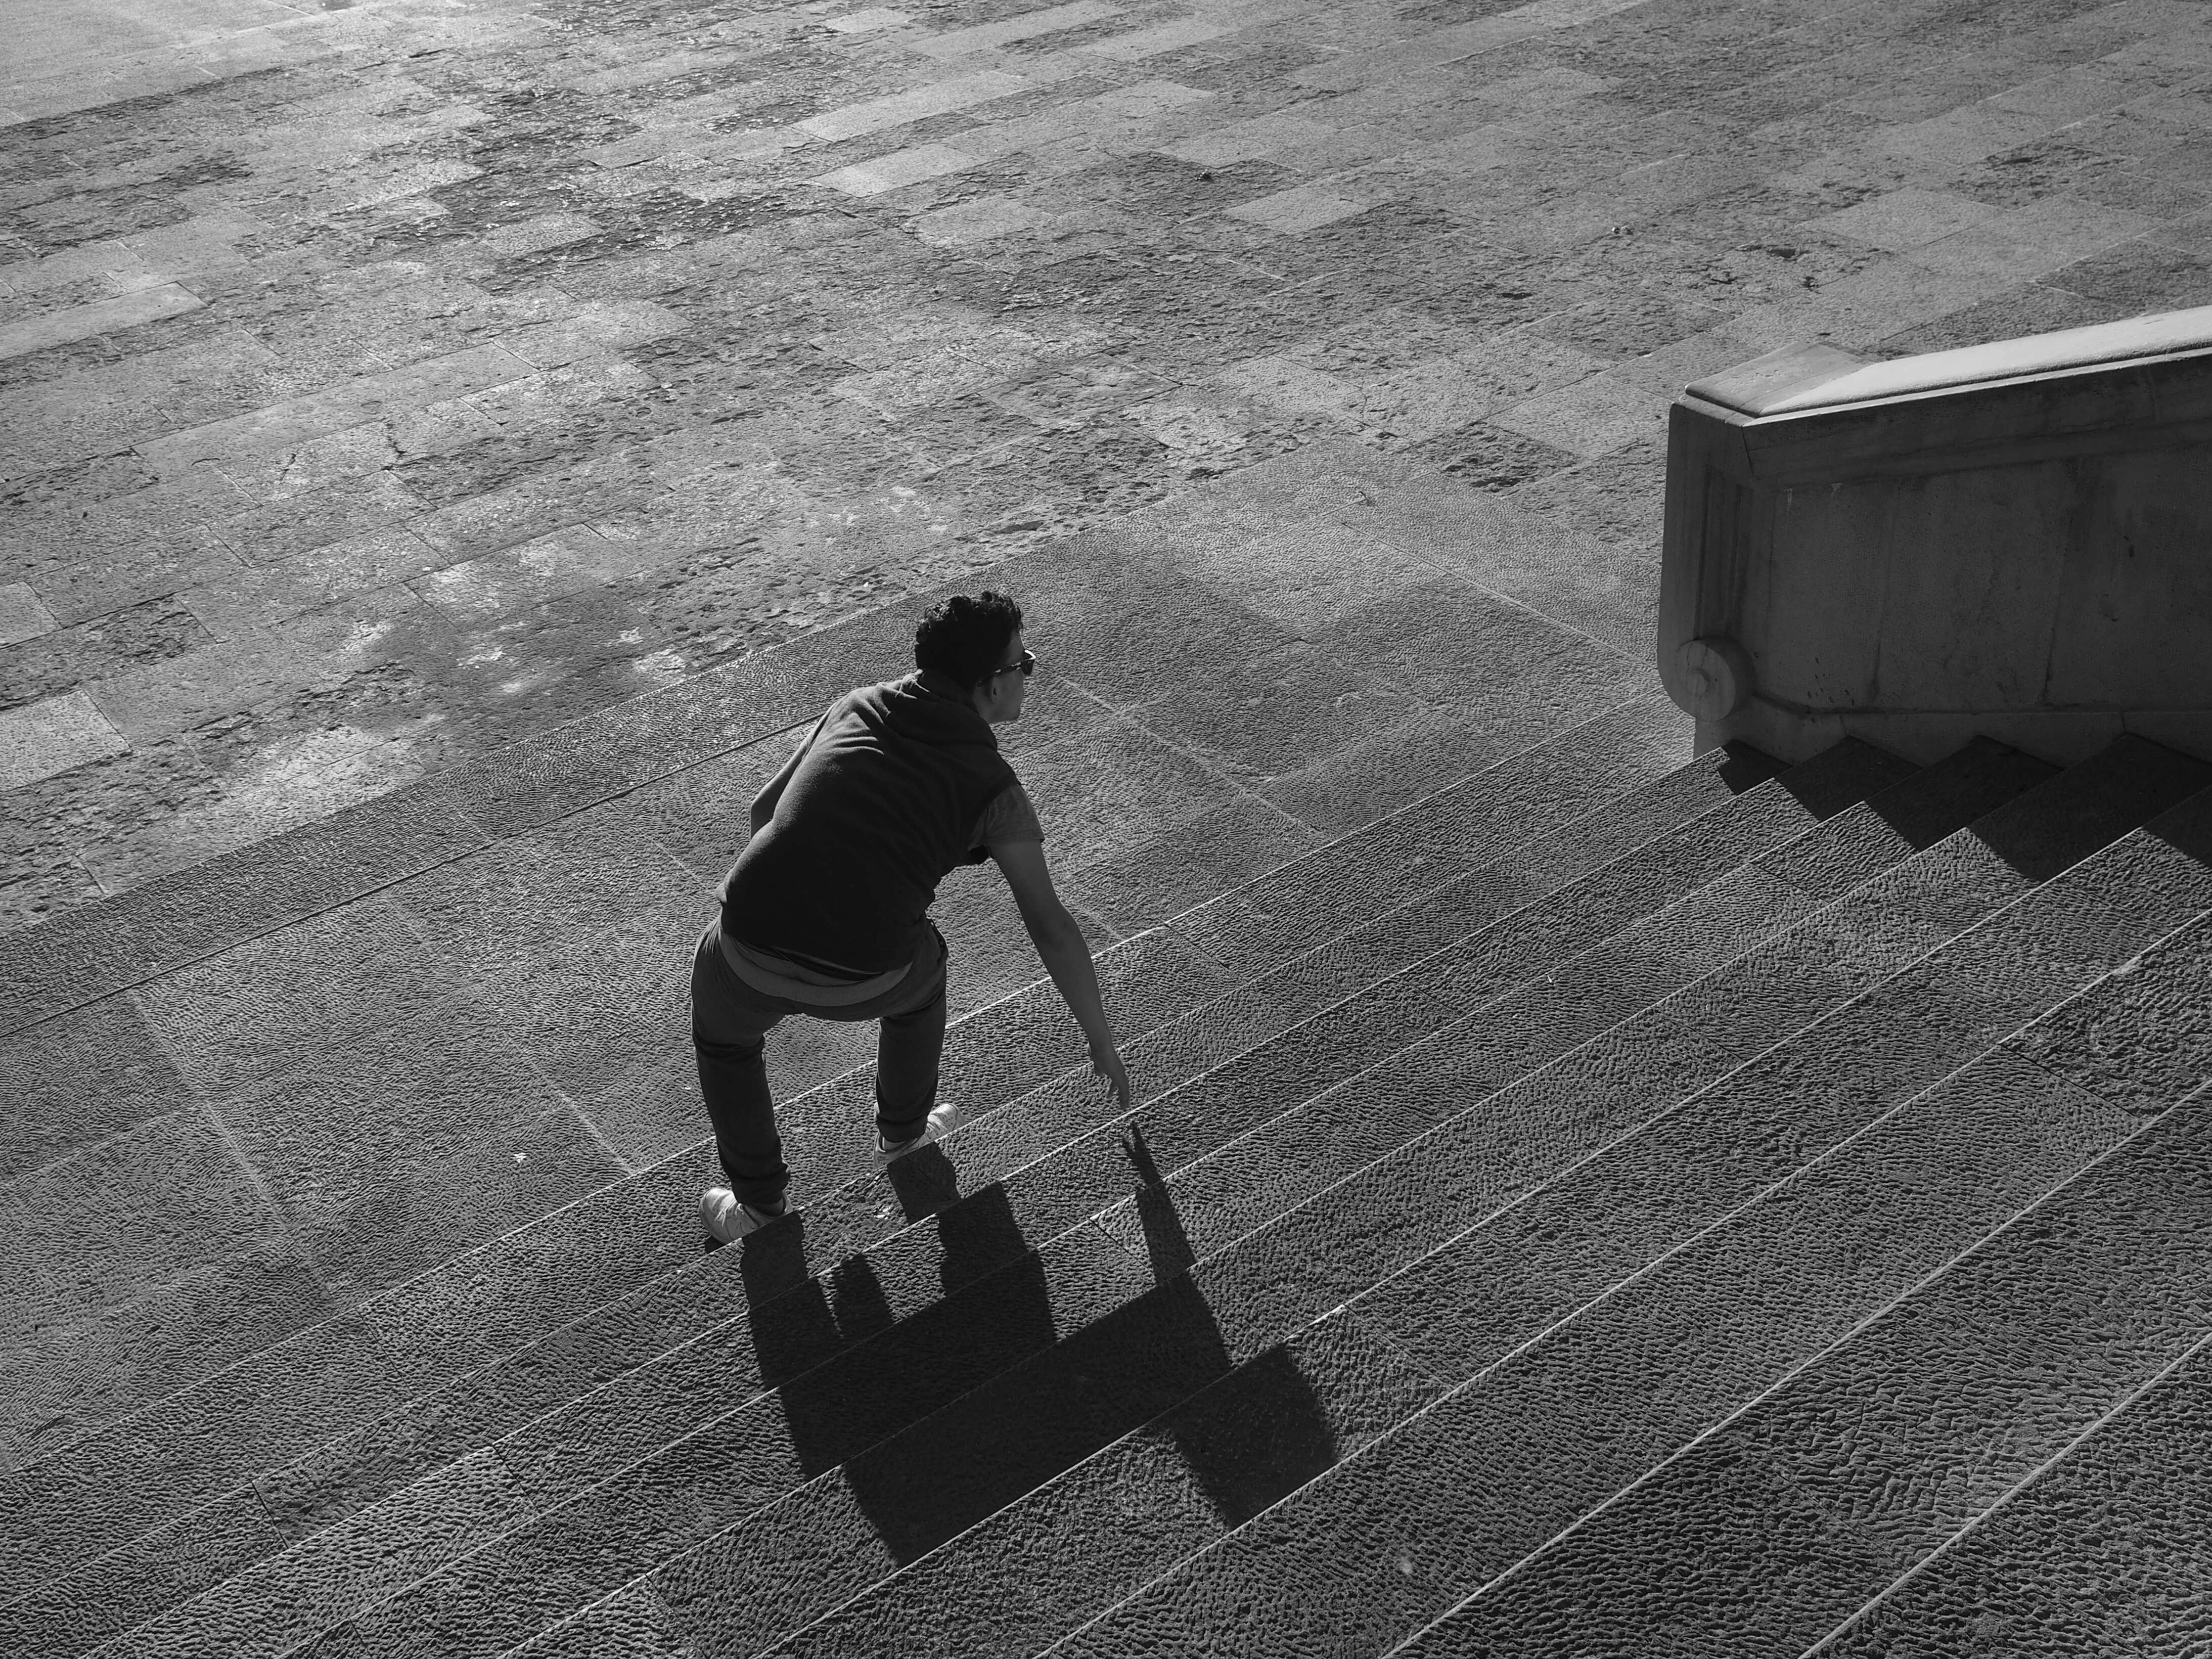
black and white, people, sun, white, street, photography, urban, social, lens, color, space, shadow, darkness, black, monochrome, streetphotography, bw, blackandwhite, blackwhite, streets, candid, best, moments, infrastructure, public, em5, olympus, photograph, portugal, prime, pretoebranco, rua, omd, streetphoto, image, shape, 17mm, lisboa, lisbon, moment, unposed, decisive, souls, pretobranco, preto, retratos, omdem5, sp, portuguese, pb, inpublic, fotografiaderua, streetmoments, lavinha, joo, monochrome photography, human positions